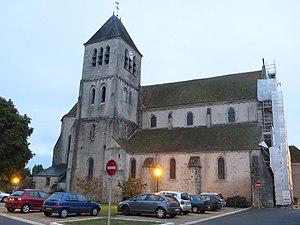
Église Saint-Pierre de Chilleurs-aux-Bois (Inscrit) This building is indexed in the Base Mérimée, a database of architectural heritage maintained by the French Ministry of Culture,
Chilleurs-aux-Bois est une commune française située dans le département du Loiret en région Centre-Val de Loire.
L'église Saint-Pierre est une église catholique située à Chilleurs-aux-Bois, en France.
La liste des monuments historiques du Loiret recense les monuments historiques situés dans le département français du Loiret.